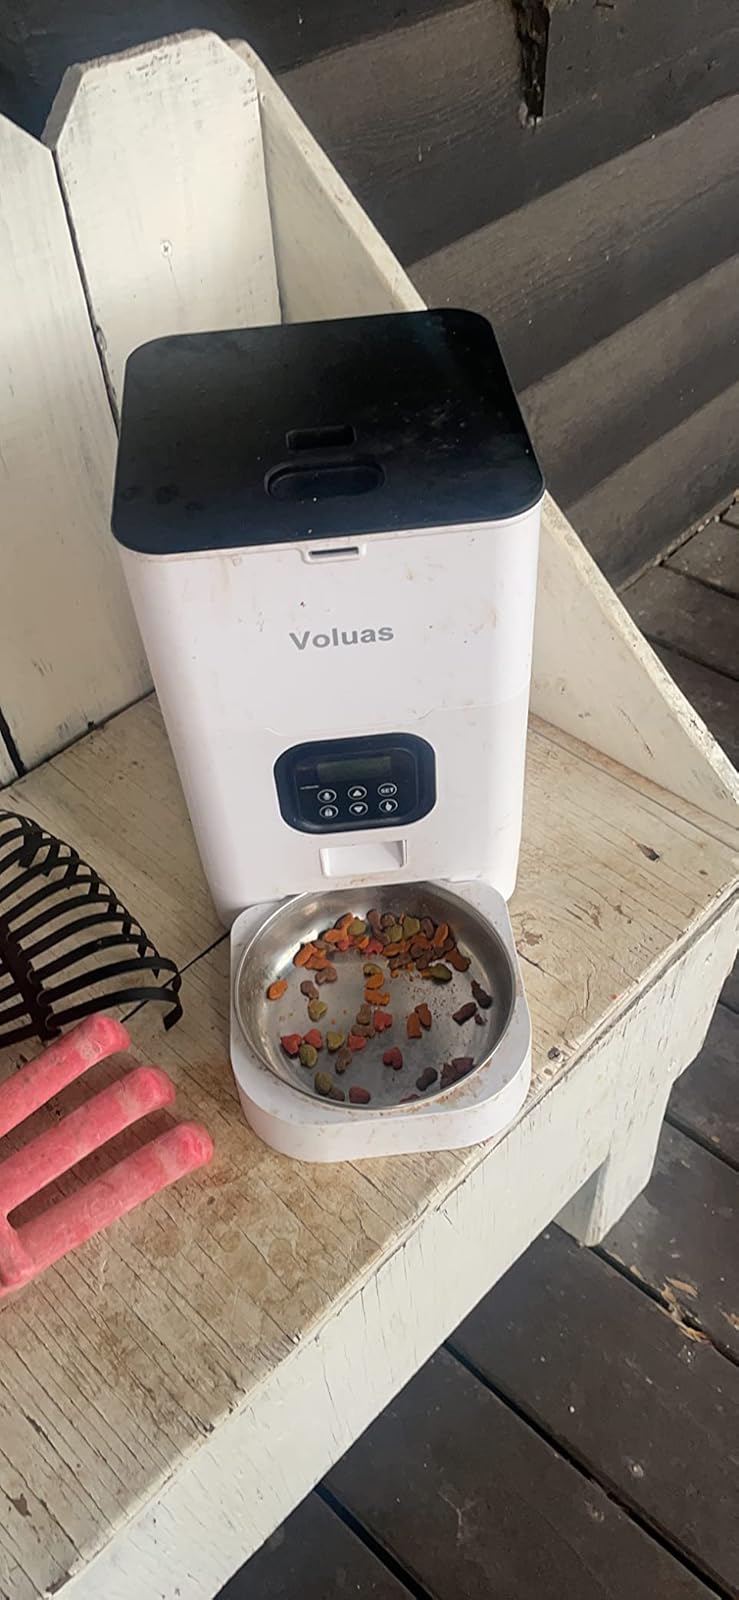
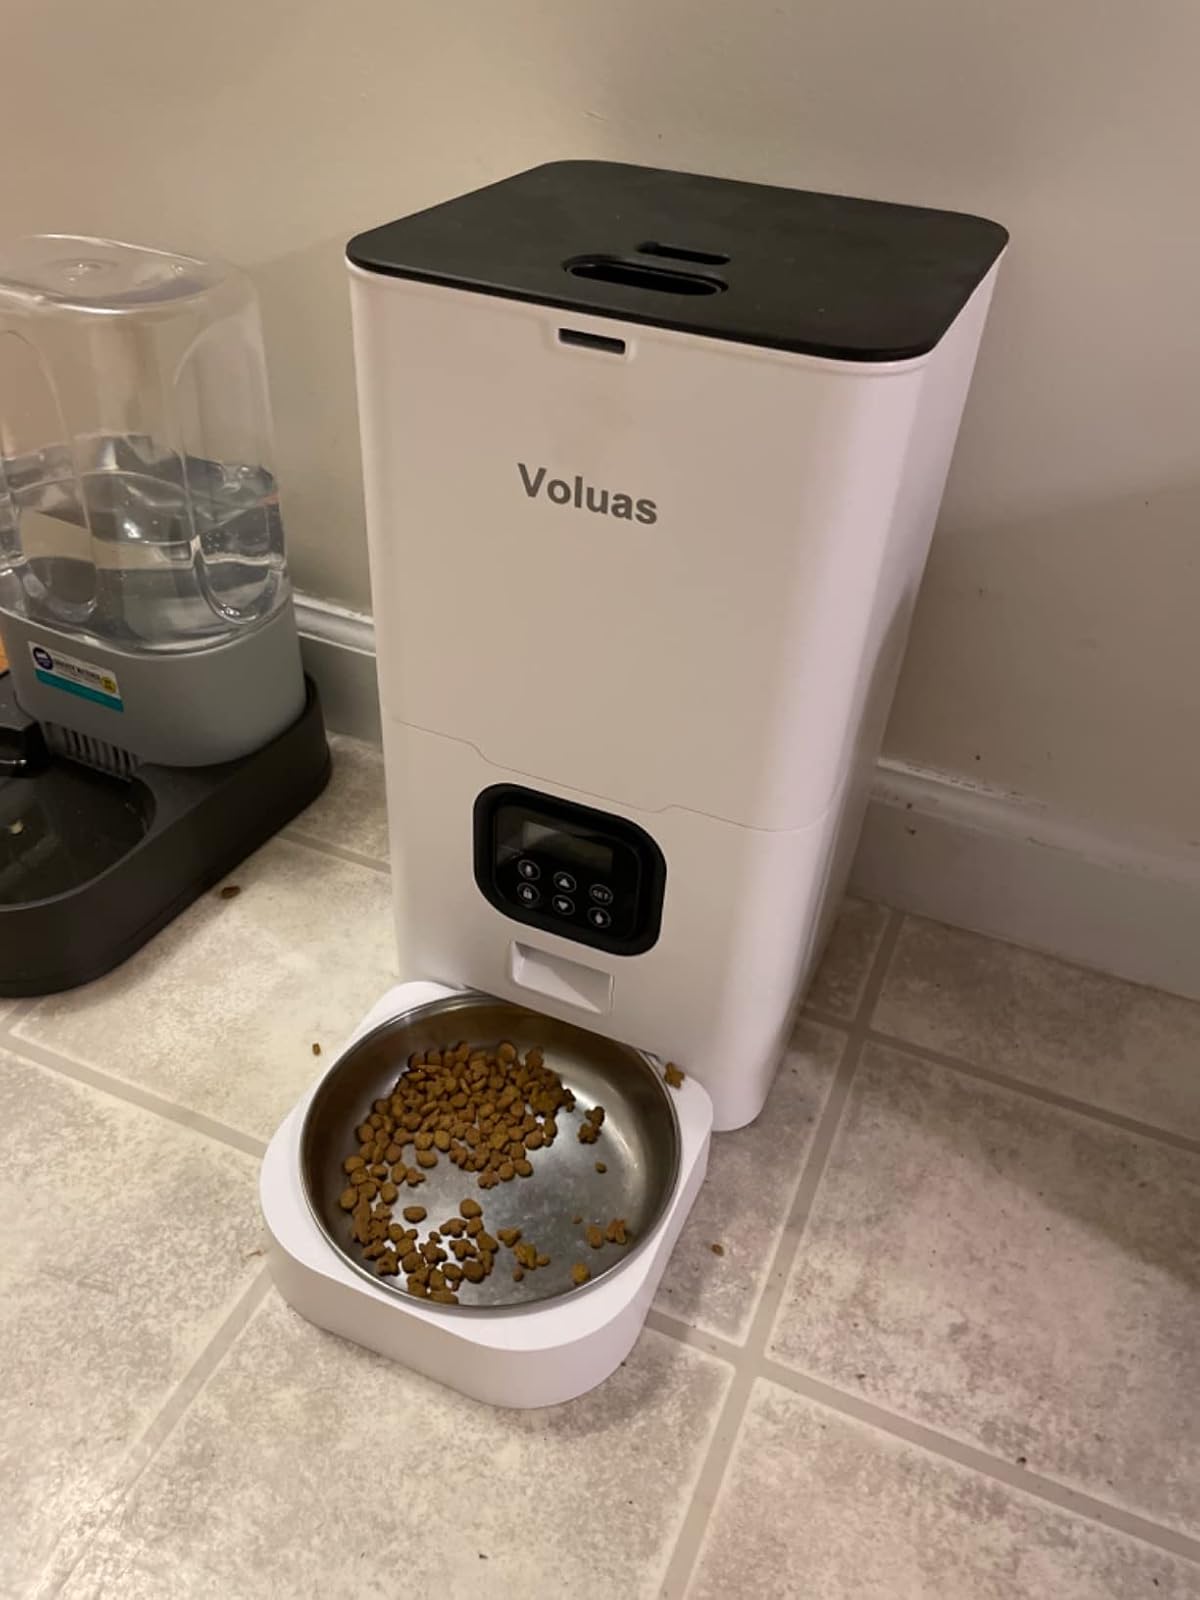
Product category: items_feeder
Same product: yes